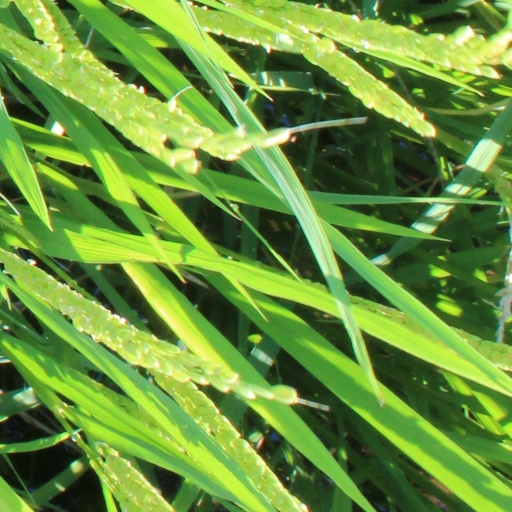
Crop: rice